Pacific Place (Dallas)

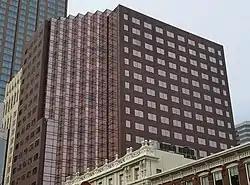
The Pacific Place building in 2018

Pacific Place is a Class-A office skyscraper located at 1910 Pacific Avenue in the City Center District of Dallas, Texas. The structure contains 20 floors of office space and stands adjacent to the historic Majestic Theatre. It is connected to the Dallas Pedestrian Network and sits across Pacific Avenue from the recently completed Pacific Plaza Park. It lies within the Harwood Historic District, but is not a contributing structure.